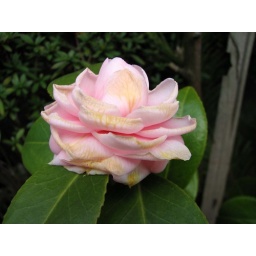
I saw this as I was walking home, right near the train tracks. Lovely.